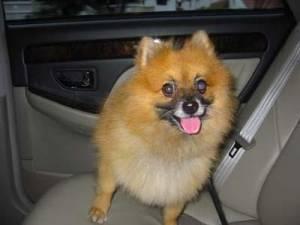
pomeranian